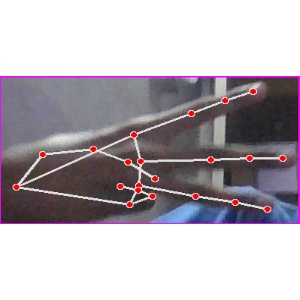
अक्षर: भ